Second Carib War

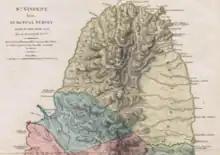
Map of Saint Vincent following First Carib War

The Second Carib War (1795–1797) took place on the island of Saint Vincent between 1795 and 1797. The conflict pitted large numbers of British military forces against a coalition of Black Carib, runaway slaves, and French forces for control of the island.